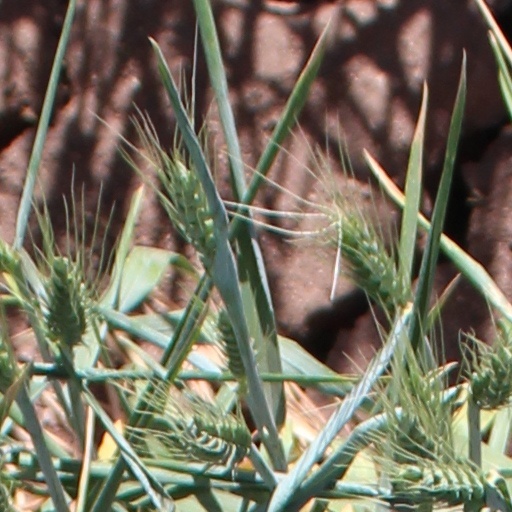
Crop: wheat